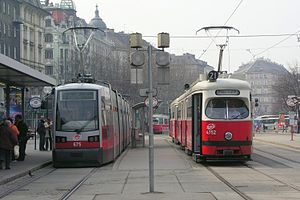
Wiener Straßenbahn / Fakta om linjer og drift / Linjenet / Nummerering af linjerne
ULF og E1 på Schwedenplatz
Wiener Straßenbahn er et sporvognssystem i Østrigs hovedstad Wien. Der er 227 kilometer sporvognslinje i Wien, hvilket gør det til at af verdens største systemer.